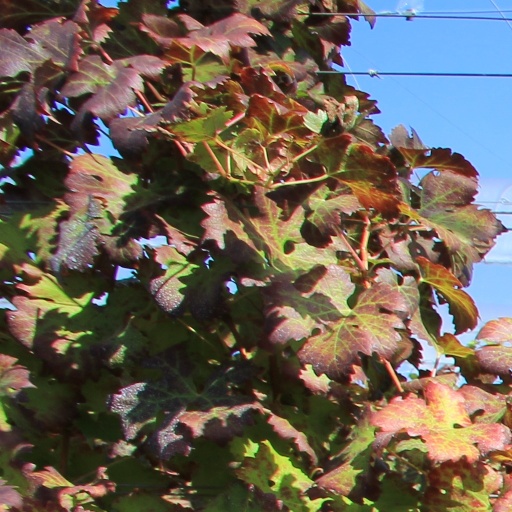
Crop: grape